Triplemanía XIII

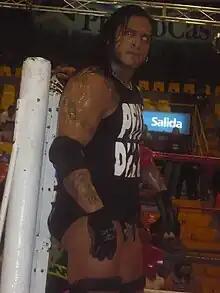
Cibernético, defeated in the main event of the show.

Triplemanía XIII was the thirteenth Triplemanía professional wrestling show promoted by AAA. The show took place on June 20, 2005 in Guadalajara, Jalisco, Mexico. The Main event featured a Six-man "Lucha Libre rules" tag team match between the teams of Latin Lover, La Parka and Octagón and "Los Hell Brothers" (Chessman and Cibernético) teaming with Fuerza Guerrera.